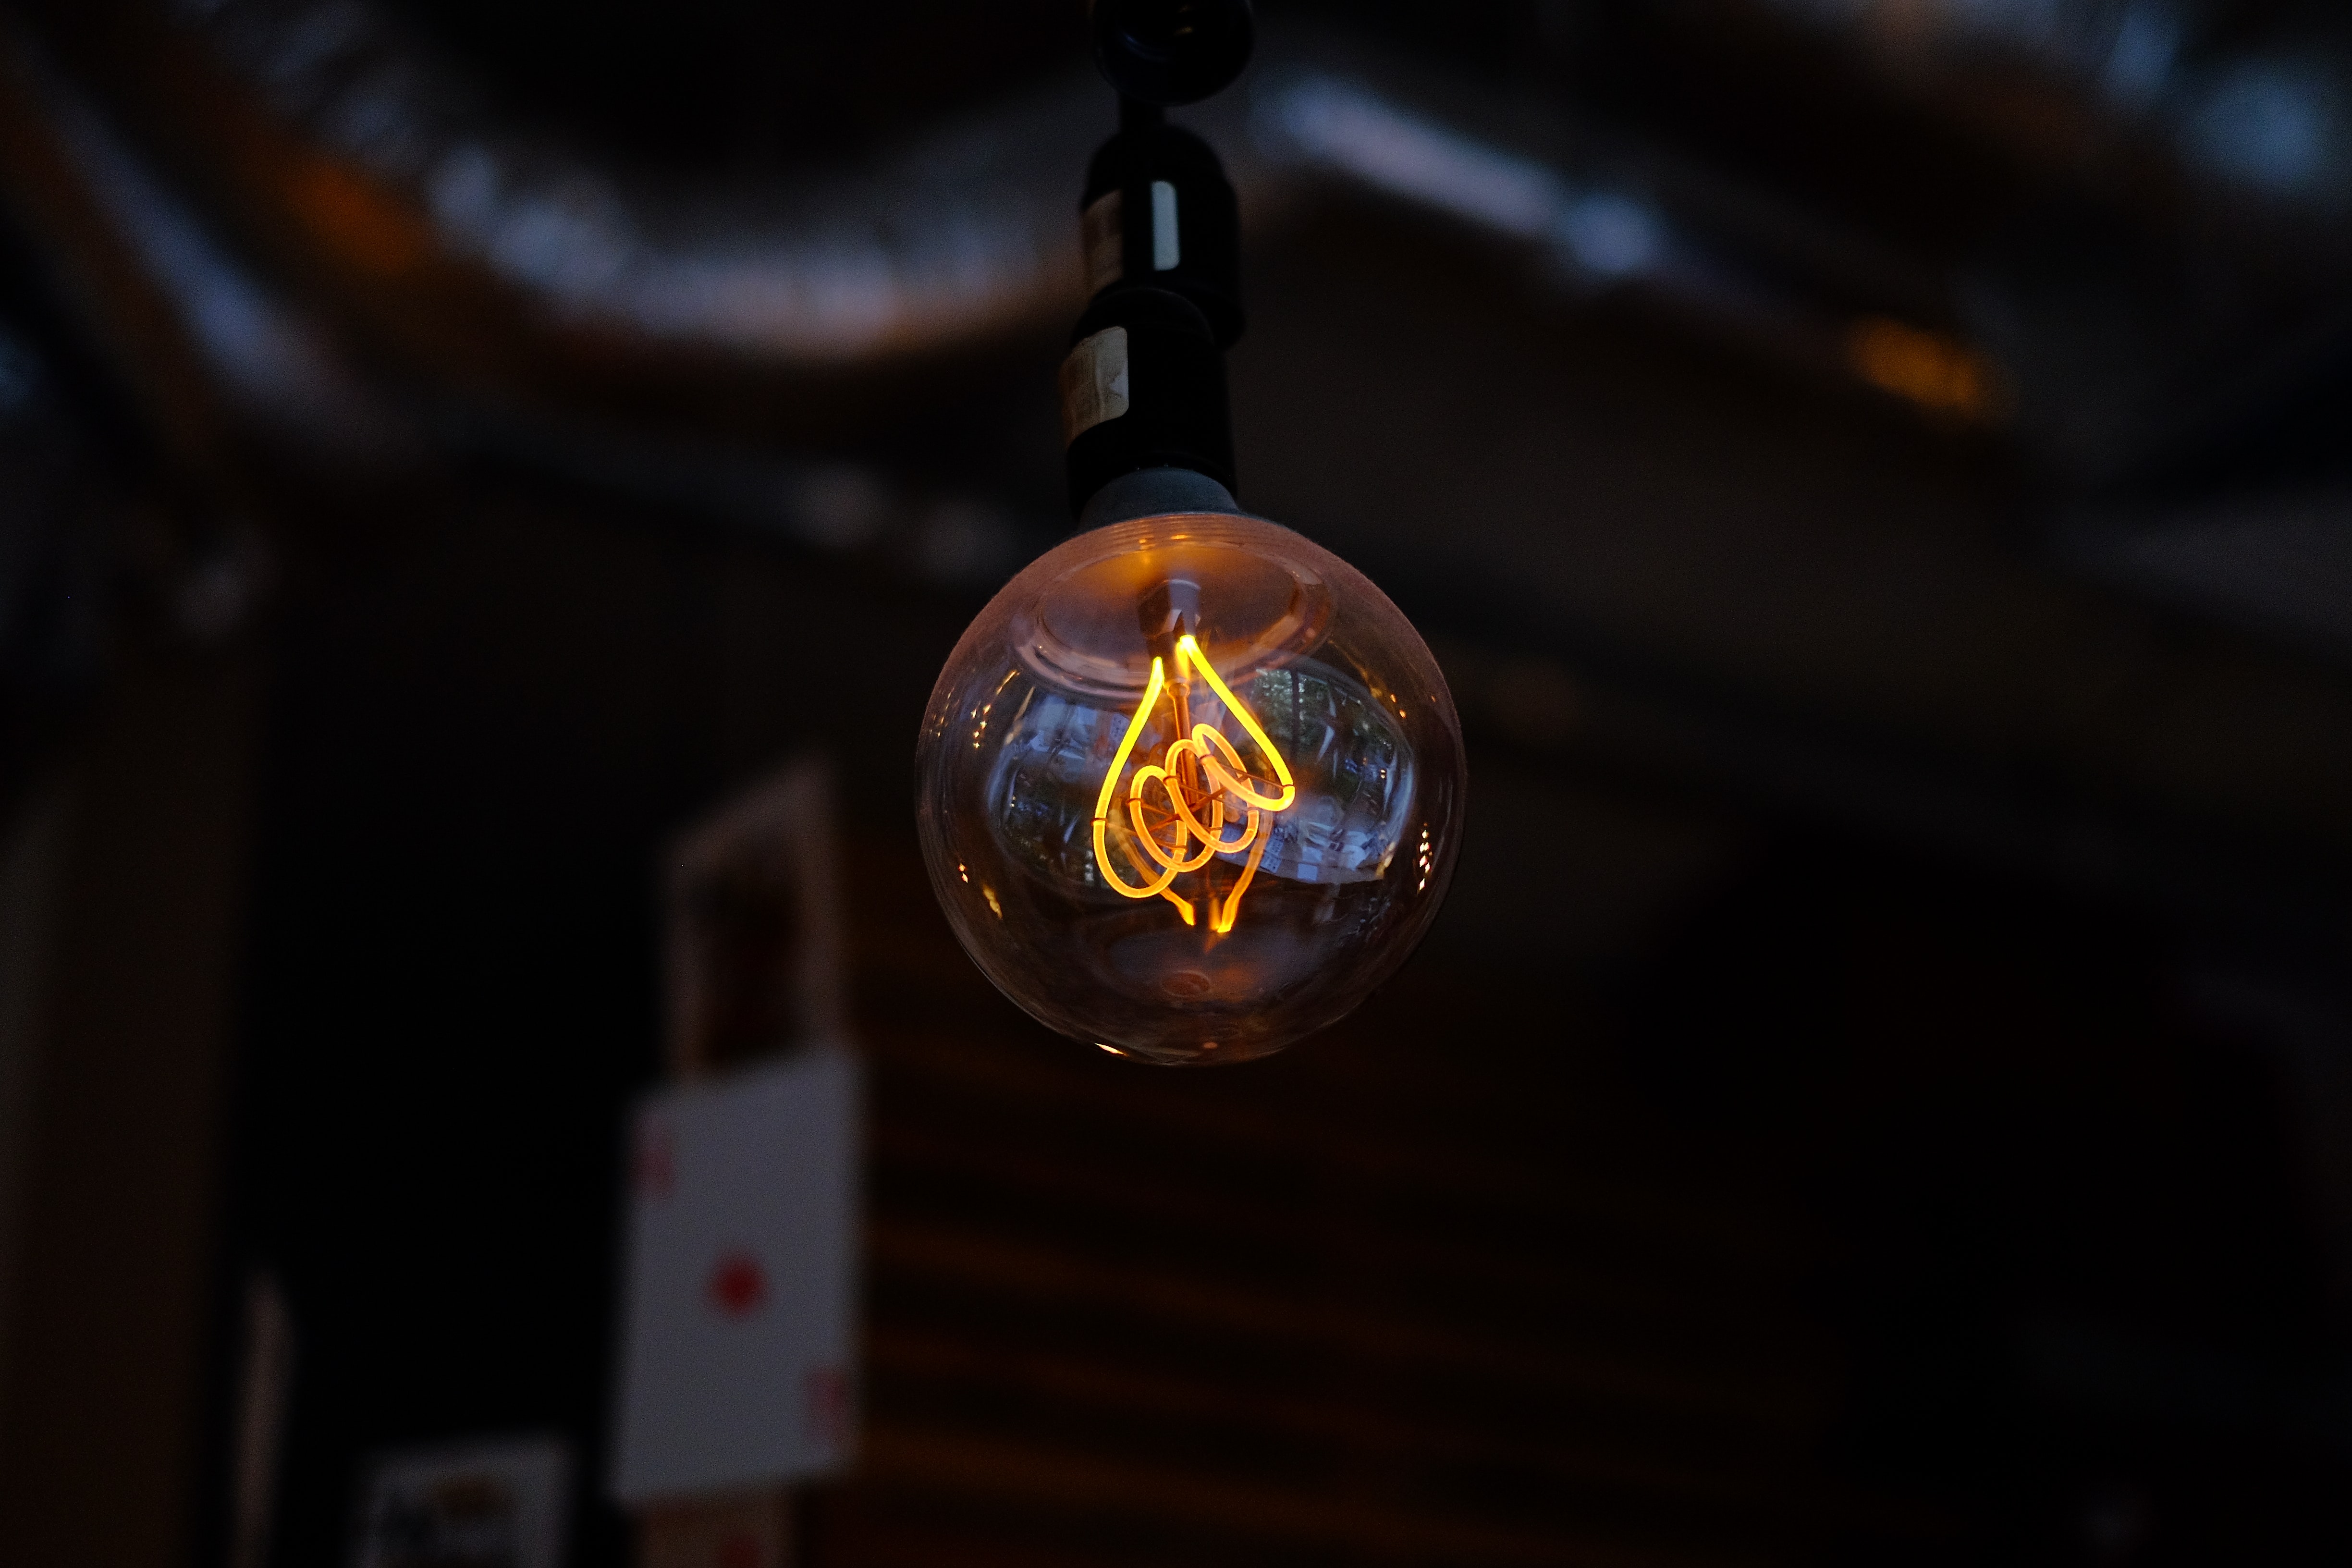
light, lighting, sky, darkness, night, photography, glass